Grace Knapp

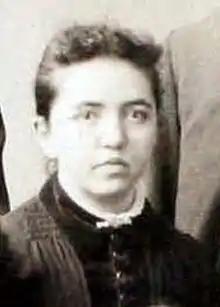
Grace H. Knapp in 1885

Grace H. Knapp (21 November 1870 – 14 March 1953) was an American Christian missionary and teacher who served in the Ottoman Empire. During her time as a missionary, Knapp was a witness to the Armenian genocide. During the Armenian genocide, Knapp was stationed in Van and eventually described the events in the region in two published books describing her experiences. The first book, "The Mission at Van in Turkey in War Time", describes in detail the massacres of Armenians by Turkish soldiers during the Van Resistance. Her second book, "The Tragedy of Bitlis", relates the narratives of two nurses who witnessed massacres of Armenians in Bitlis. Her recounts of Bitlis are one of the few written accounts of massacres in that area.